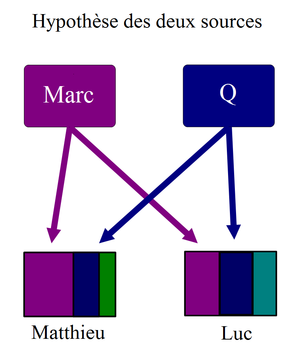
La Source Q ou Document Q ou simplement Q est une source supposée perdue qui serait à l'origine des éléments communs aux Évangiles de Matthieu et Luc, absents chez Marc. Il s'agit d'un recueil de paroles de Jésus de Nazareth qui daterait des environs de l'an 50. L'hypothèse de la Source Q est une conséquence directe de la théorie des deux sources.
L'Évangile selon Marc forme, avec les trois autres évangiles, le cœur du Nouveau Testament, la partie la plus récente de la Bible chrétienne. Le deuxième des quatre Évangiles canoniques est aussi le plus bref et probablement le plus ancien ; c'est l'un des trois « Évangiles synoptiques ».
L'Évangile selon Matthieu est le premier des quatre évangiles canoniques que contient le Nouveau Testament. Il est aussi le tout premier livre du Nouveau Testament, alors que l'historiographie moderne le définit comme ultérieur aux Épîtres de Paul et à l'Évangile selon Marc.